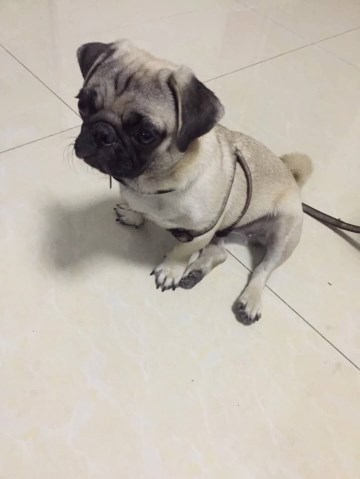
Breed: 798-n000130-pug